Barry Freundel

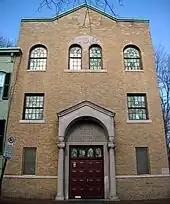
Kesher Israel, the Georgetown synagogue

Freundel served congregations in Great Neck, New York, Norwalk, Connecticut and Yonkers, New York before assuming the pulpit at Kesher Israel, a prestigious Washington synagogue located in the capital's exclusive Georgetown neighborhood, whose members have included Cabinet secretaries and members of Congress.